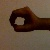
The image shows a hand gesture representing the number 0 in Indian Sign Language.